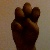
The image shows a hand gesture representing the letter 'E' in Indian Sign Language.